Renaissance of the 11th century

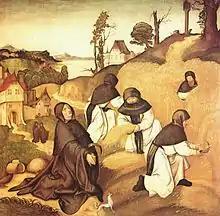
The Benedictine rule of “"Ora et Labora"” (Pray and work).

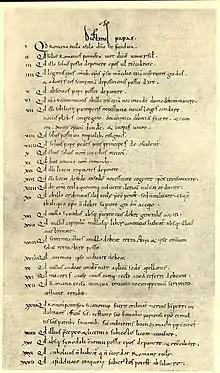
"Dictatus Papae", Vatican Archives

Further exploitation of the pulling power of animals was achieved with the spread of the row hitch system, which combined, beginning in the first half of the 12th century, with the four-wheeled cart allowed the transport of large loads that were more stable and heavier than when the two-wheeled cart was used. Large blocks of stone and timbers could now be transported with which to build the great churches that, as one chronicler of the time put it, “are covering the surface of the world with a white mantle.” The cart and oxen are often found celebrated on the walls of cathedrals because it is to their toil that the erection of the great buildings is owed. To all this must be added the refinement of building machinery.